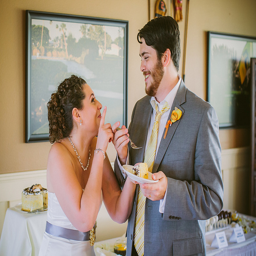
A man and woman are standing together eating cake.
A woman sharing a smile with a man holding a plate.
A man and a woman having fun eating cake.
A woman eating sitting next to a man holding a plate of food.
A man and woman sharing a laugh while eating cake.